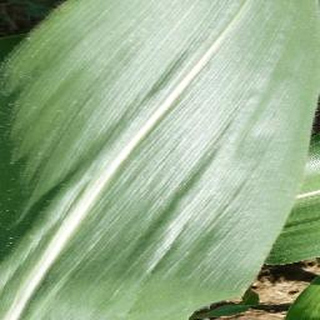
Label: healthy_corn